Osmington White Horse

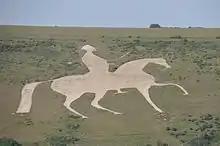
The Osmington White Horse in 2013

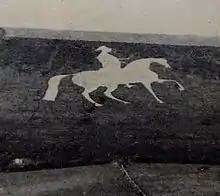
The Osmington White Horse in 1883

The Osmington White Horse is a hill figure cut into the limestone of Osmington Hill just north of Weymouth in Dorset in 1808. It is in the South Dorset Downs in the parish of Osmington.